Bur

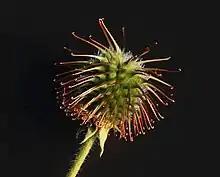
"Geum" bur

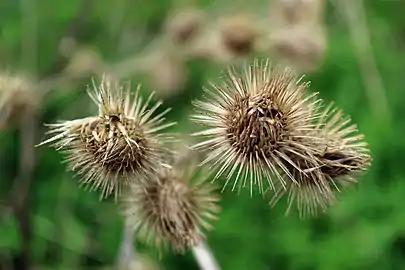
Hooked burs of "Arctium" (burdock)

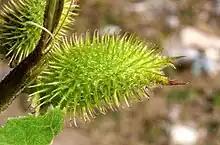
"Xanthium" bur

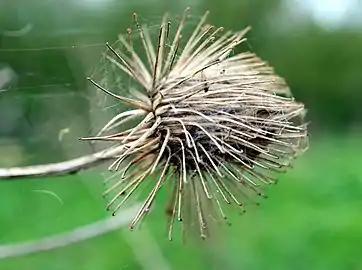
Close-up of a single "Arctium" bur

A bur (also spelled burr) is a seed or dry fruit or infructescence that has hooks or teeth. The main function of the bur is to spread the seeds of the bur plant, often through epizoochory. The hooks of the bur are used to latch onto fur or fabric, enabling the bur which contain seeds to be transported to another location for dispersal. Another use for the spines and hooks are physical protection against herbivores. Their ability to stick to animals and fabrics has shaped their reputation as bothersome.